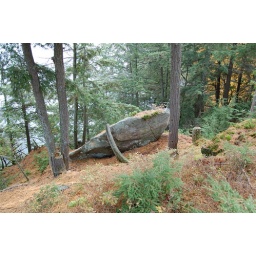
Neat rock sitting at the top of a cliff in the forest around our cottage.